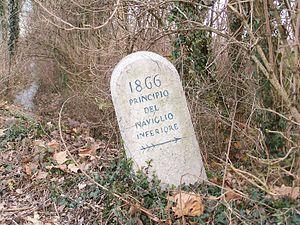
Borne de 1866 indiquant le début du Naviglio Inferiore.
Le Naviglio di Brescia est un canal artificiel qui prend les eaux du fleuve Chiese, et traverse la Province de Brescia en Lombardie dans la nord de l’Italie.